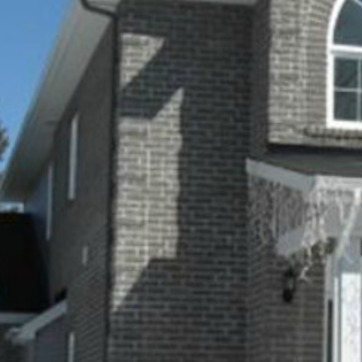
Material: brick